Asogli Te Za (Yam Festival)

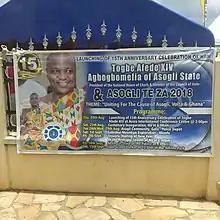
Banner in Ho advertising the Asogli Te Za 2018 featuring Togbe Afede XIV

Asogli Yam Festival is an annual festival celebrated by the people of Asogli in the Ho Municipality located in the Volta Region of Ghana. It is celebrated in September annually to celebrate the cultivation of yam that was started by a hunter who found the tuber in the forest during his hunting expedition.